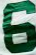
Number: 6